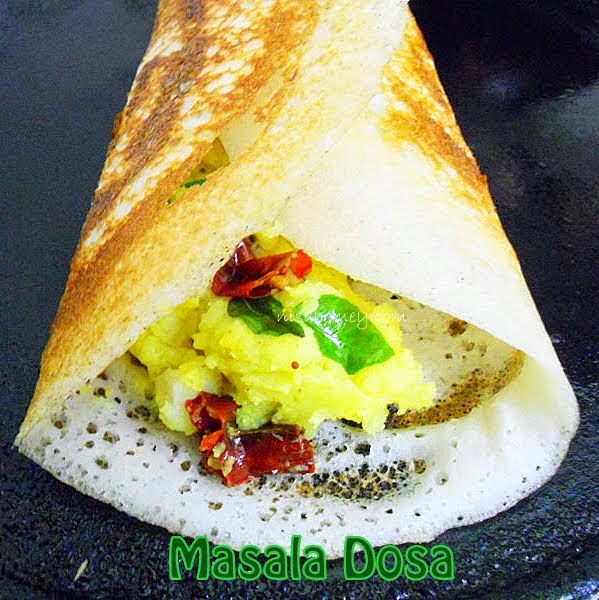
Dish: masala_dosa